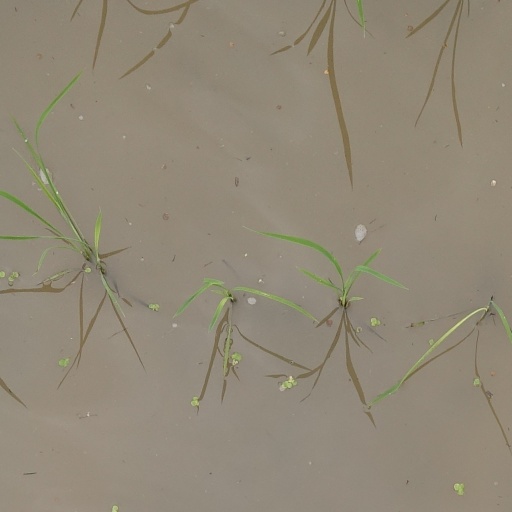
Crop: rice